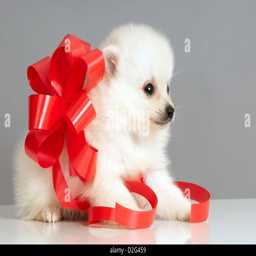
puppy with a red bow , waiting to be given as a present